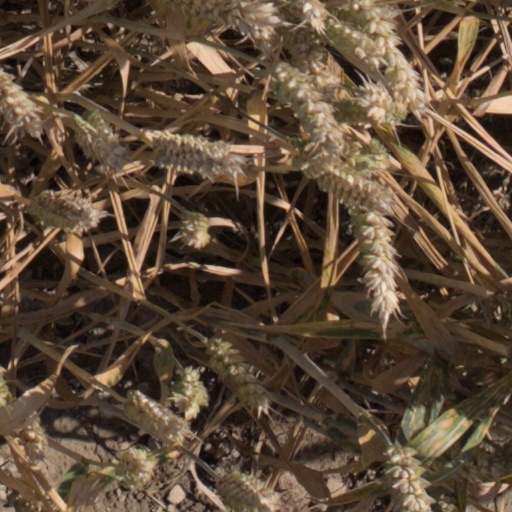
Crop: wheat